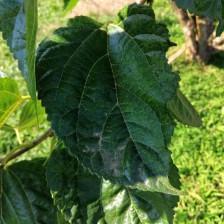
Variety: BlackOodTurkey